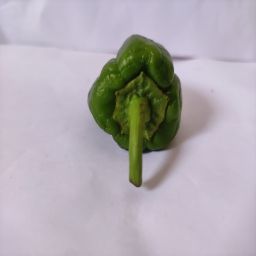
Crop: Bell Pepper
Quality: Ripe